Codex Vaticanus

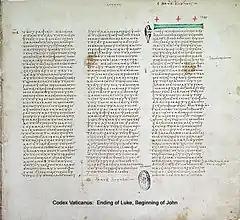
Ending of Luke and Beginning of John on the same page

The manuscript is a codex (precursor to the modern book) in quarto volume, written on 759 leaves of fine and thin vellum (sized , although originally bigger), in uncial letters, arranged in quires of five sheets or ten leaves each, similar to Codex Marchalianus or Codex Rossanensis; but unlike Codex Sinaiticus which has an arrangement of four or three sheets. The number of the quires is often found in the margin. Originally it must have been composed of 830 parchment leaves, but it appears that 71 leaves have been lost. The Old Testament currently consists of 617 sheets and the New Testament of 142 sheets. The codex is written in three columns per page, with 40–44 lines per column, and 16–18 letters per line. In the poetical books of the Old Testament (OT) there are only two columns to a page. There are 44 lines in a column in the Pentateuch (first five books of the OT), Joshua, Judges, Ruth, and 1 Kings 1:1–19:11; in 2 Chronicles 10:16–26:13 there are 40 lines in a column; and in the New Testament always 42.